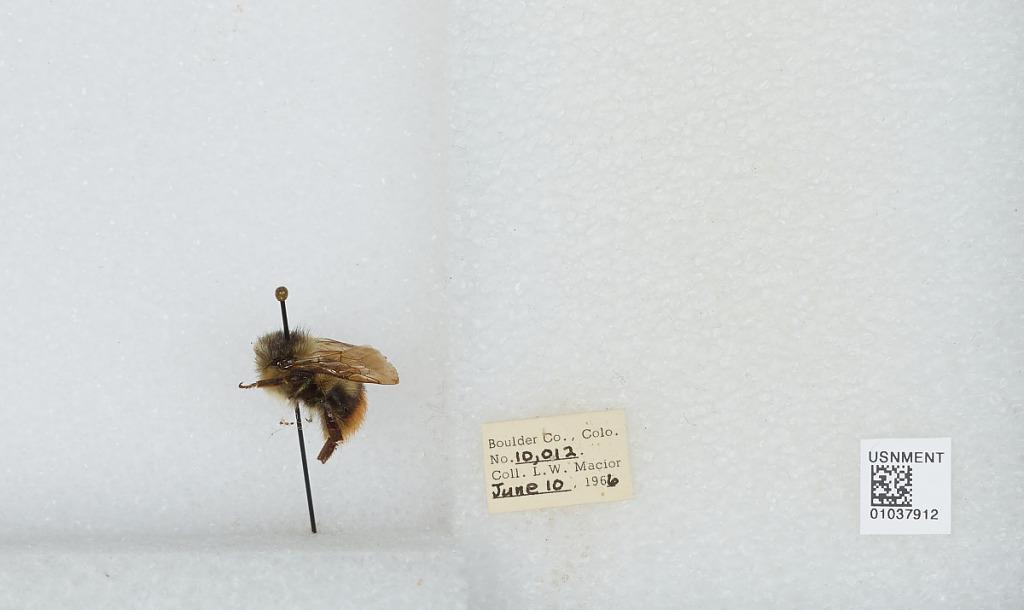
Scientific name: Bombus (Pyrobombus) mixtus Cresson
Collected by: L. Macior
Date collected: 1966-6-10
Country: United States
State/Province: Colorado
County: Boulder
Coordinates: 40.0017, -105.308